Brandon Graham

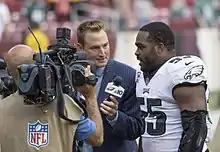
Graham talks to the media post-game in 2017

He posted 59 tackles, two forced fumbles, and 5.5 sacks for the 2016 Philadelphia Eagles. Following the 2016 NFL season, in which he moved back to defensive end under new defensive coordinator Jim Schwartz, he was named to the 2016 All-Pro 2nd Team by the Associated Press. He was also named a first team All-Pro by Pro Football Focus and All-National Football Conference (NFC) by the Pro Football Writers Association. and was rated as the ninth best player in the NFL by Pro Football Focus. He was ranked 93rd by his fellow players on the NFL Top 100 Players of 2017.